C. Randy Taylor

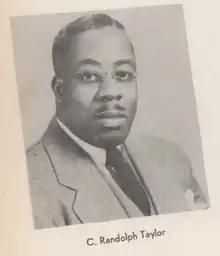

Claude Randolph Taylor was an American football, basketball, and track and field coach and educator. He served as the head football coach at Johnson C. Smith University in Charlotte, North Carolina, Tillotson College—now a part of Huston–Tillotson University—in Austin, Texas, Bluefield State College in Bluefield, West Virginia, and Kentucky State College for Negroes—now known as Kentucky State University—in Frankfort, Kentucky. Taylor was also the head basketball coach at Johnson C. Smith for one season, in 1928–29, tallying a mark of 6–11.